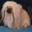
Label: dog